Andorra

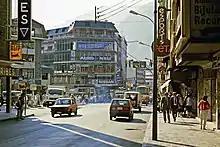

The country had a unique and experienced guild of weavers, Confraria de Paraires i Teixidors, in Escaldes-Engordany. Founded in 1604, it took advantage of the local thermal waters. By this time, the country was characterised by the social system of prohoms (wealthy society) and casalers (rest of the population with smaller economic acquisition), deriving from the tradition of pubilla and hereu.